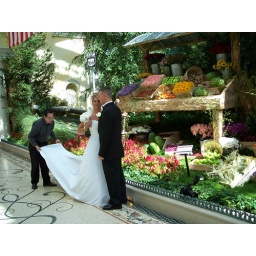
Girl in white dress